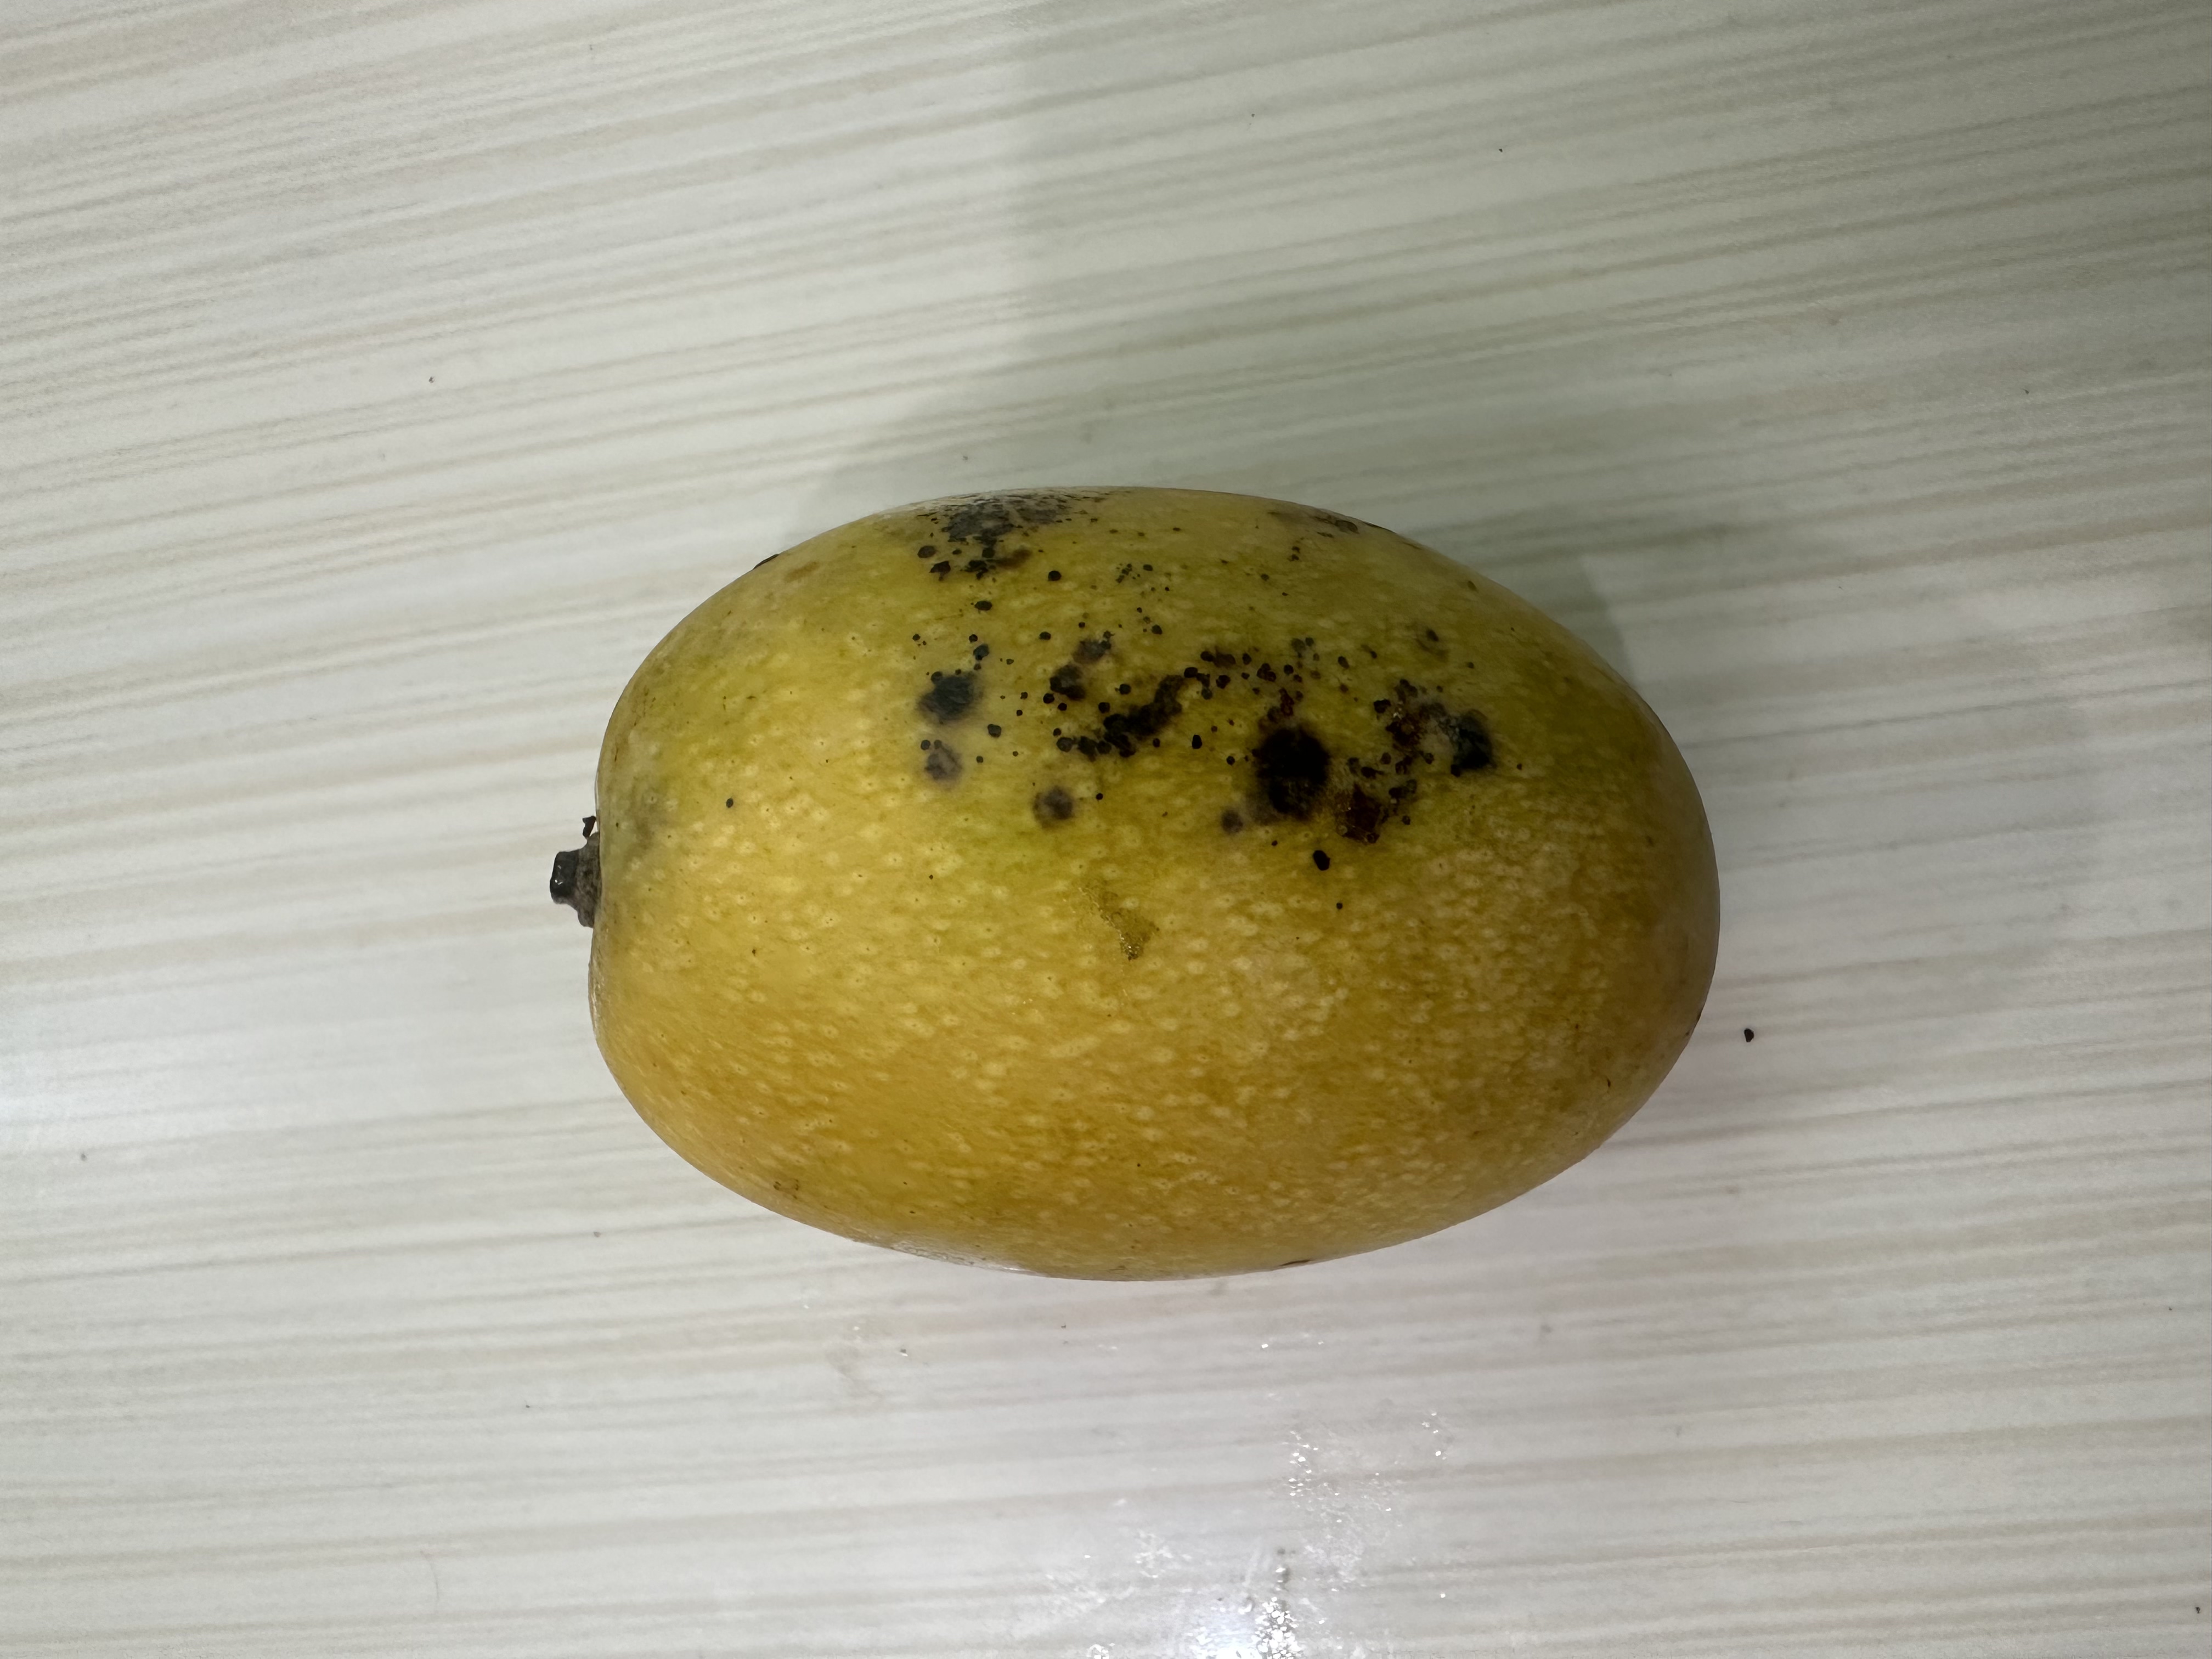
Mango variety: Kanchon Langra